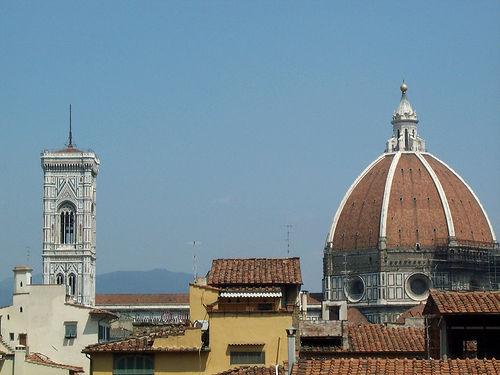
Weather: sun or clear